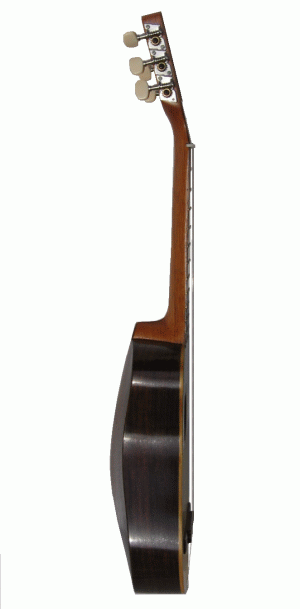
Le timple est un instrument de musique à cordes pincées typique des îles Canaries. De la forme d'une petite guitare à quatre ou cinq cordes, suivant les régions, avec une caisse de résonance au dos bombé. Vers la fin du XXᵉ siècle, apparaissent aussi des versions du timple à six cordes ou plus.